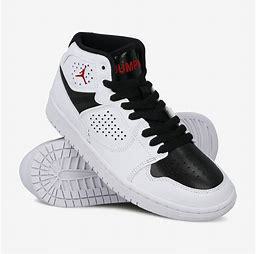
Brand: Jordan
Model: Access